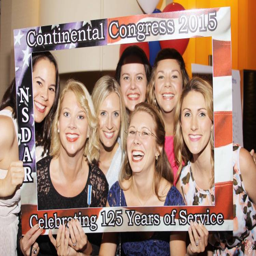
members had a fun night spending time with their friends from around the country and celebrating .